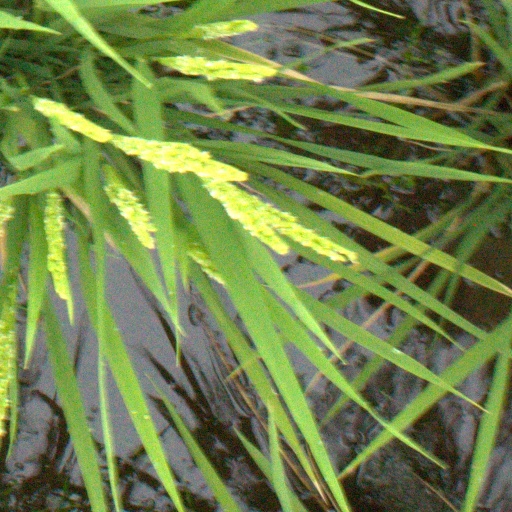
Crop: rice